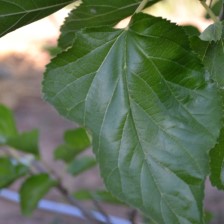
Variety: ChiangMaiBuriram60